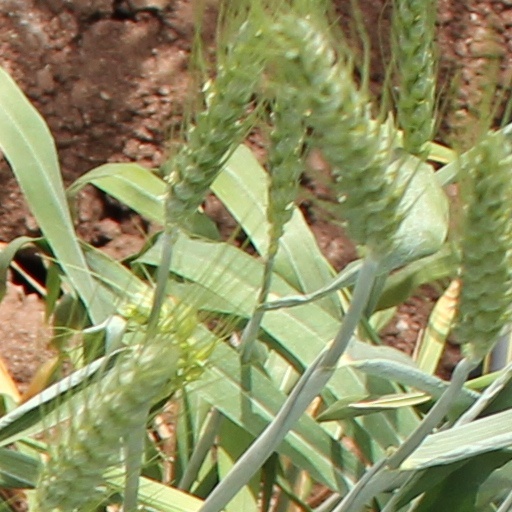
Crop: wheat